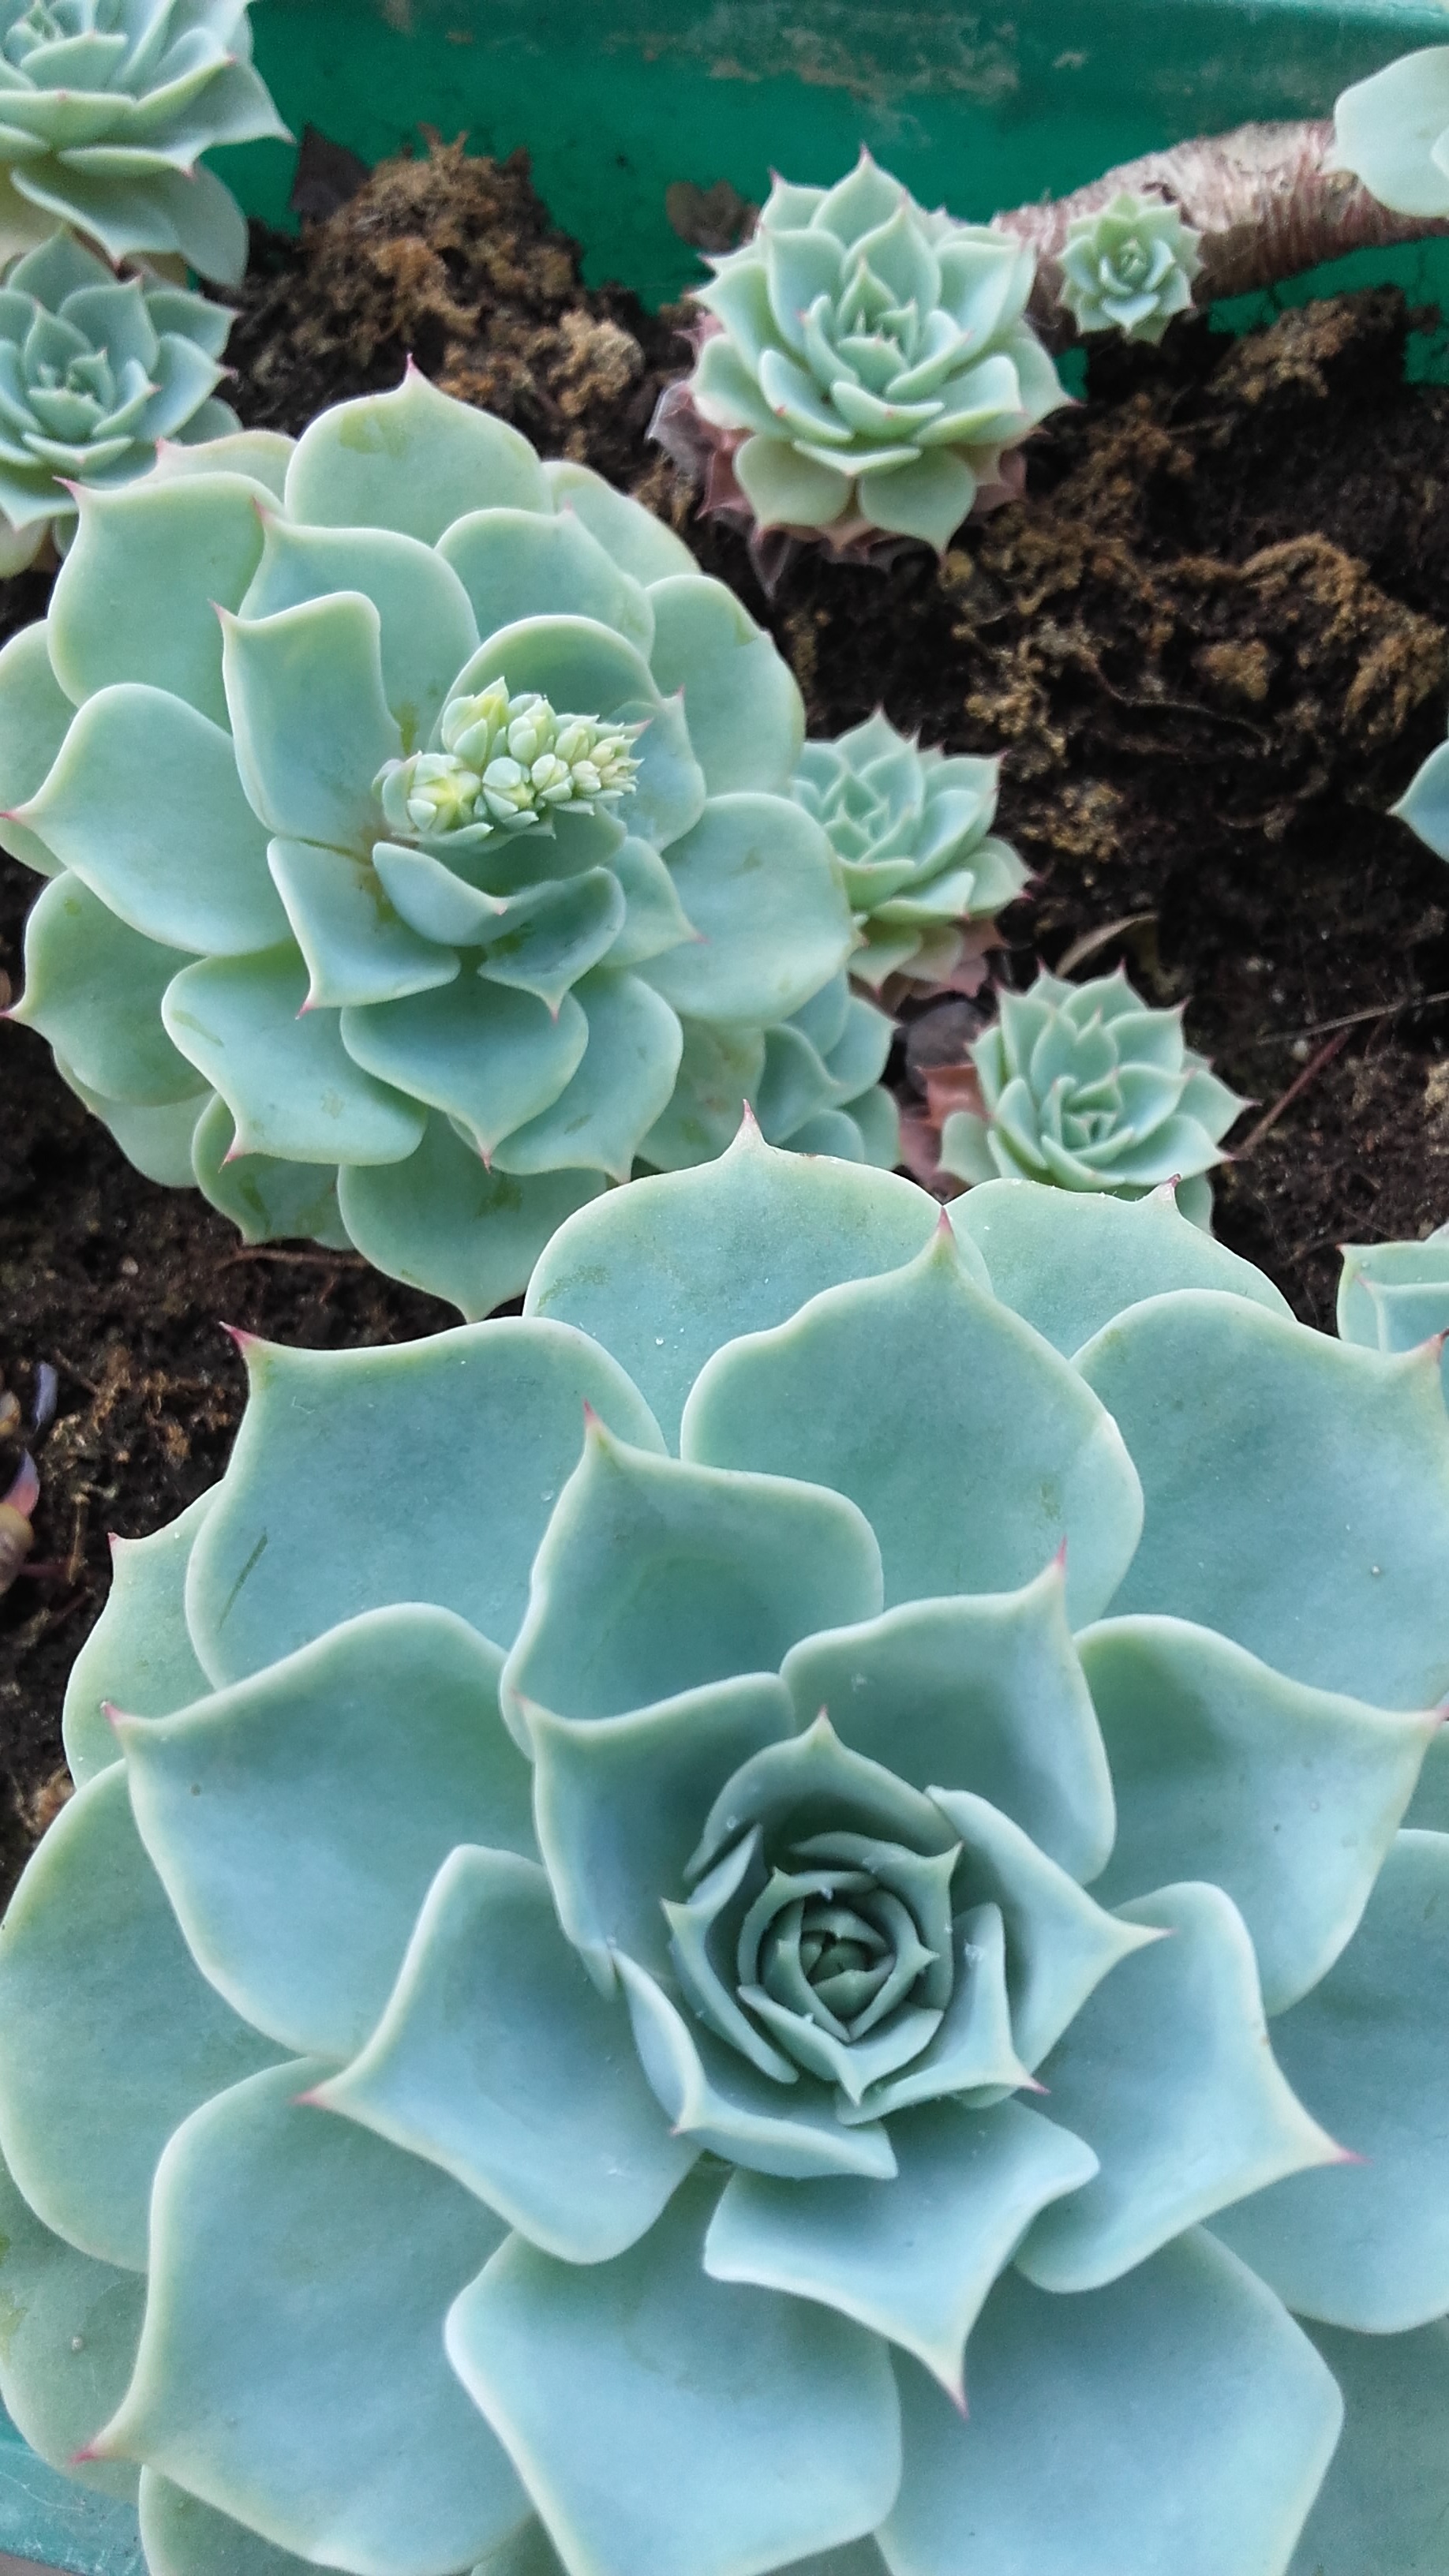
plant, flower, petal, botany, succulent, plants, echeveria, crassulaceae family, flowering plant, land plant